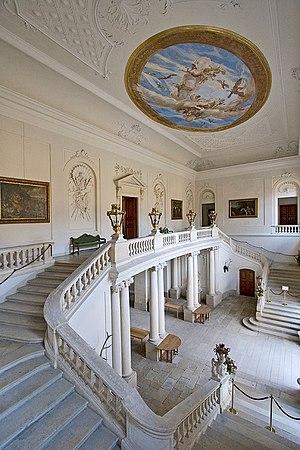
Le château d'Eckartsau est une ancienne résidence impériale et royale de l'Autriche-Hongrie, située dans la commune d'Eckartsau, en Basse-Autriche.